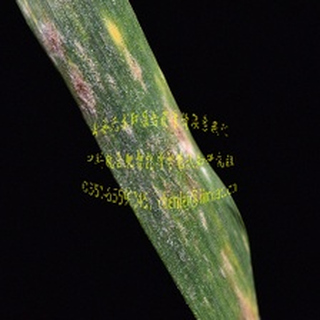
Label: wheat_mildew